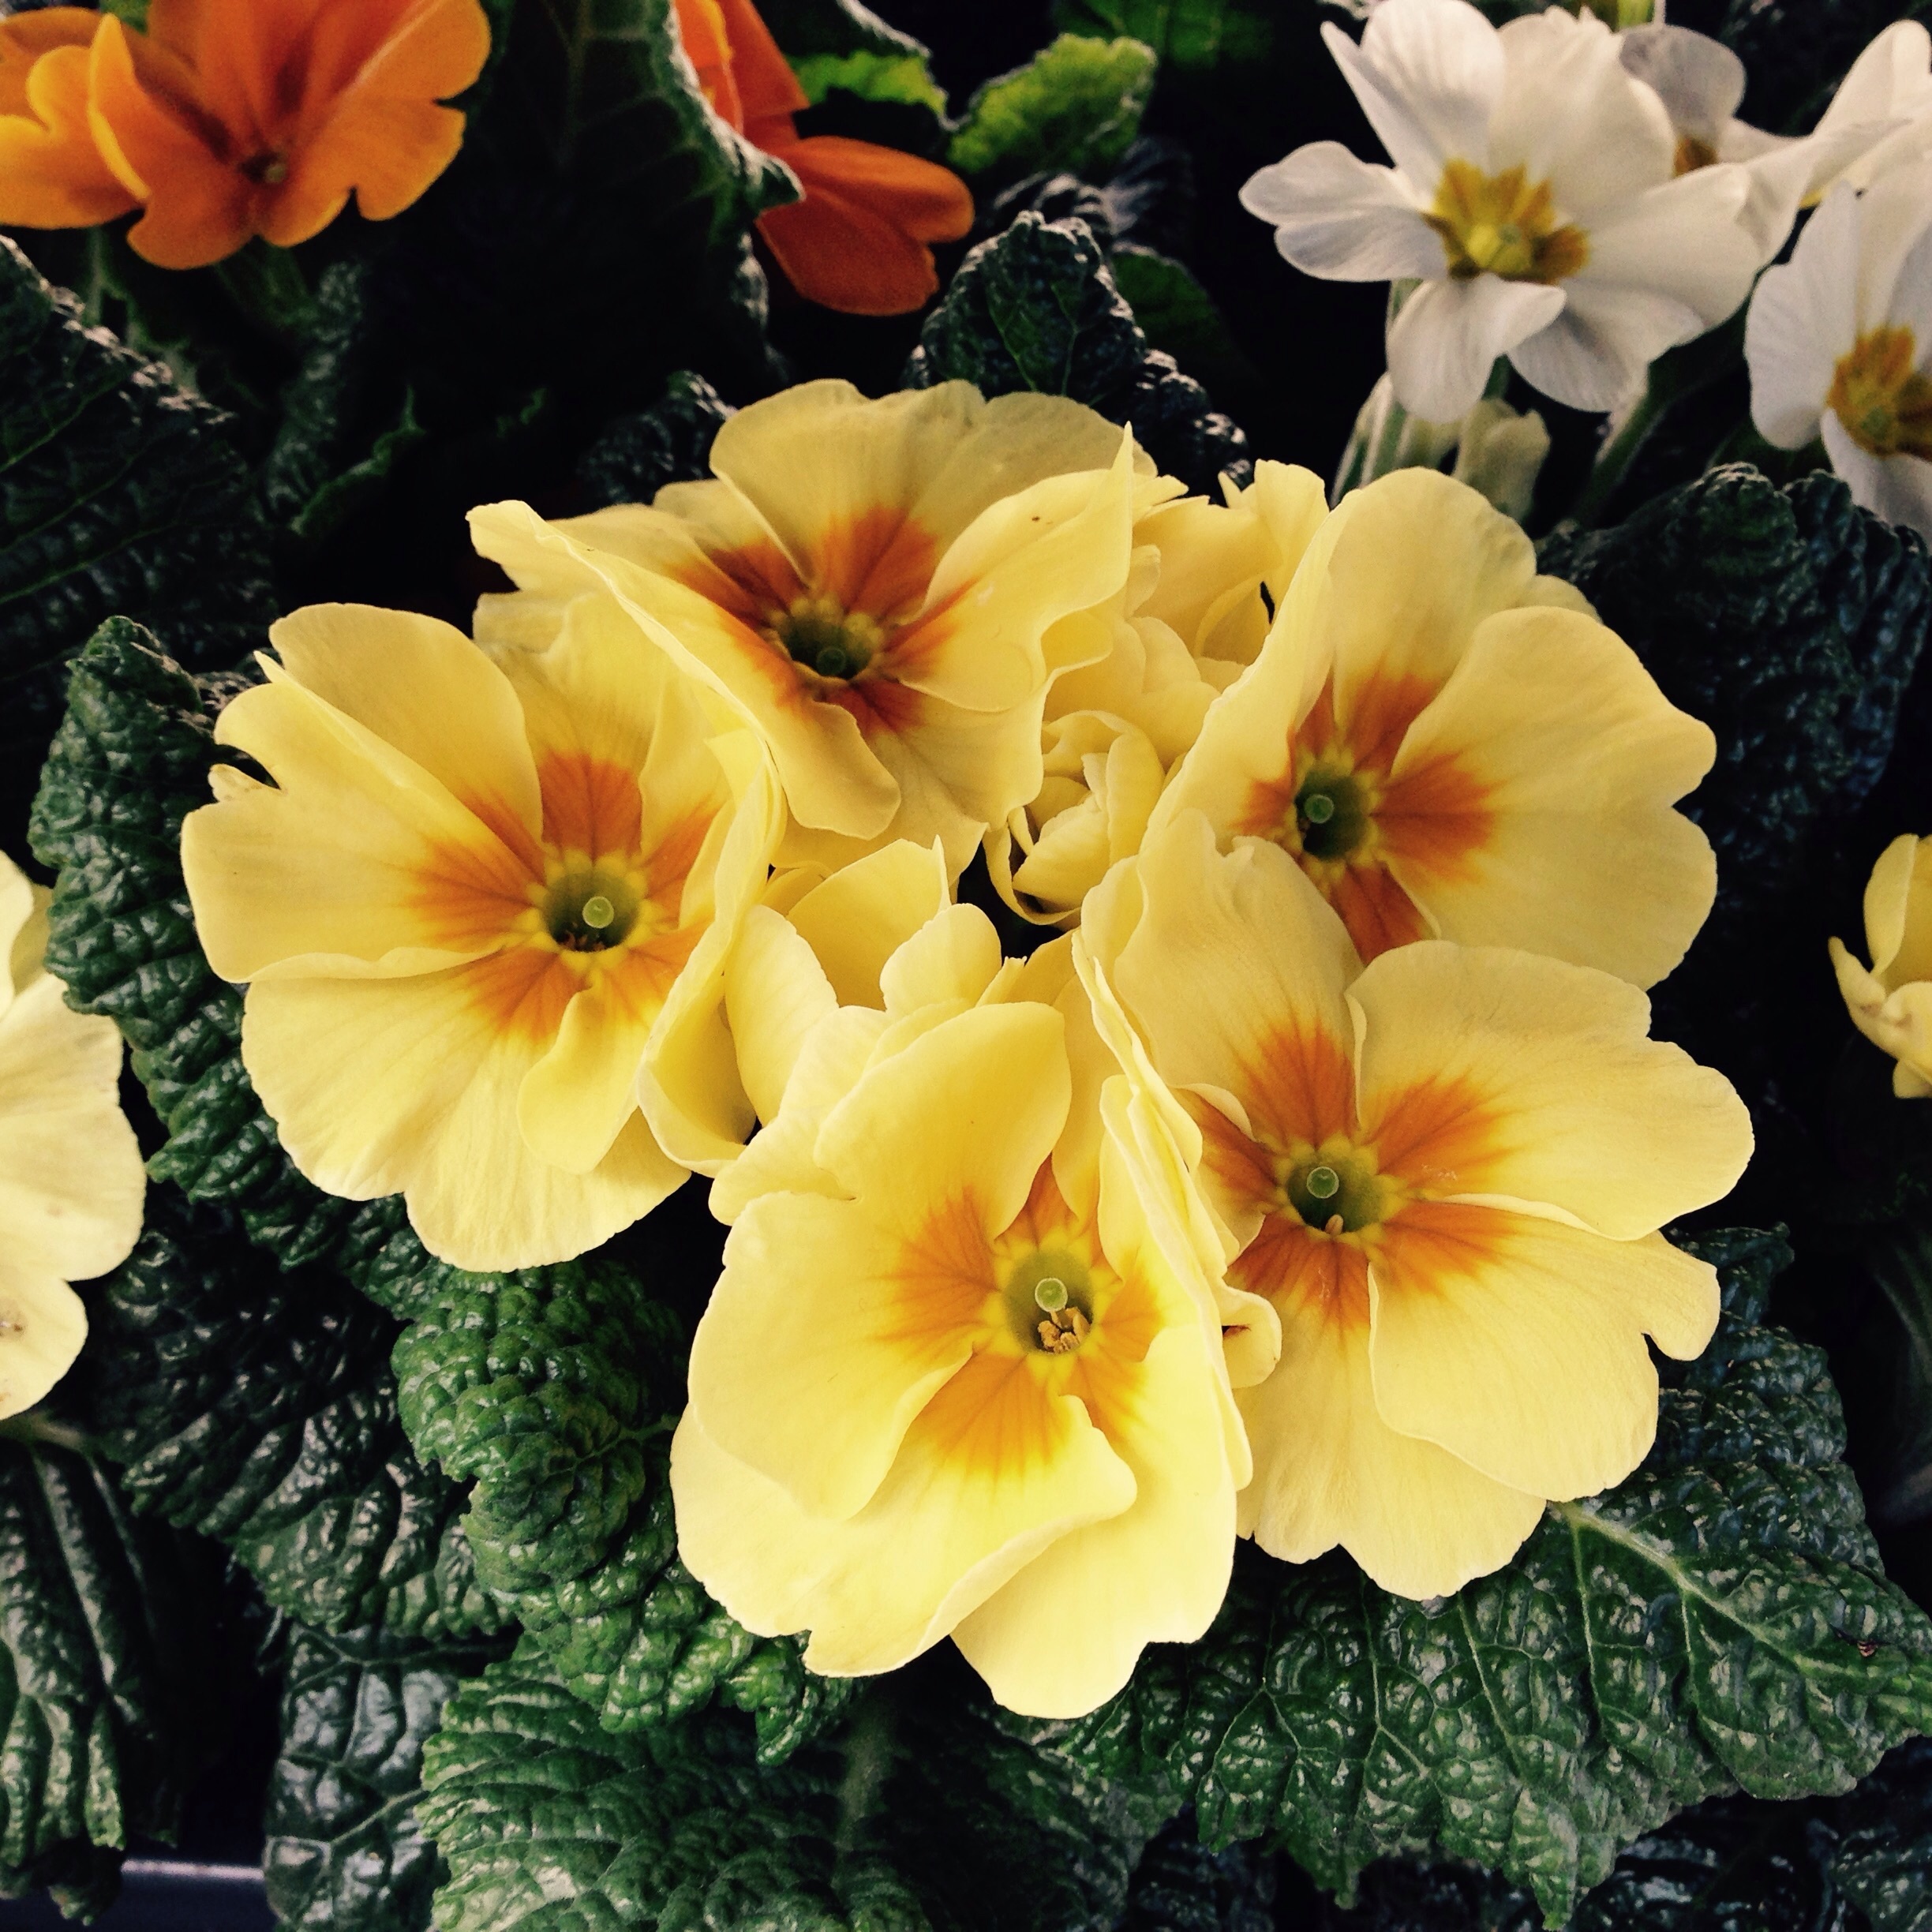
plant, flower, petal, spring, botany, yellow, flora, flowers, easter, primula, cowslip, flowering plant, herbaceous plant, annual plant, land plant